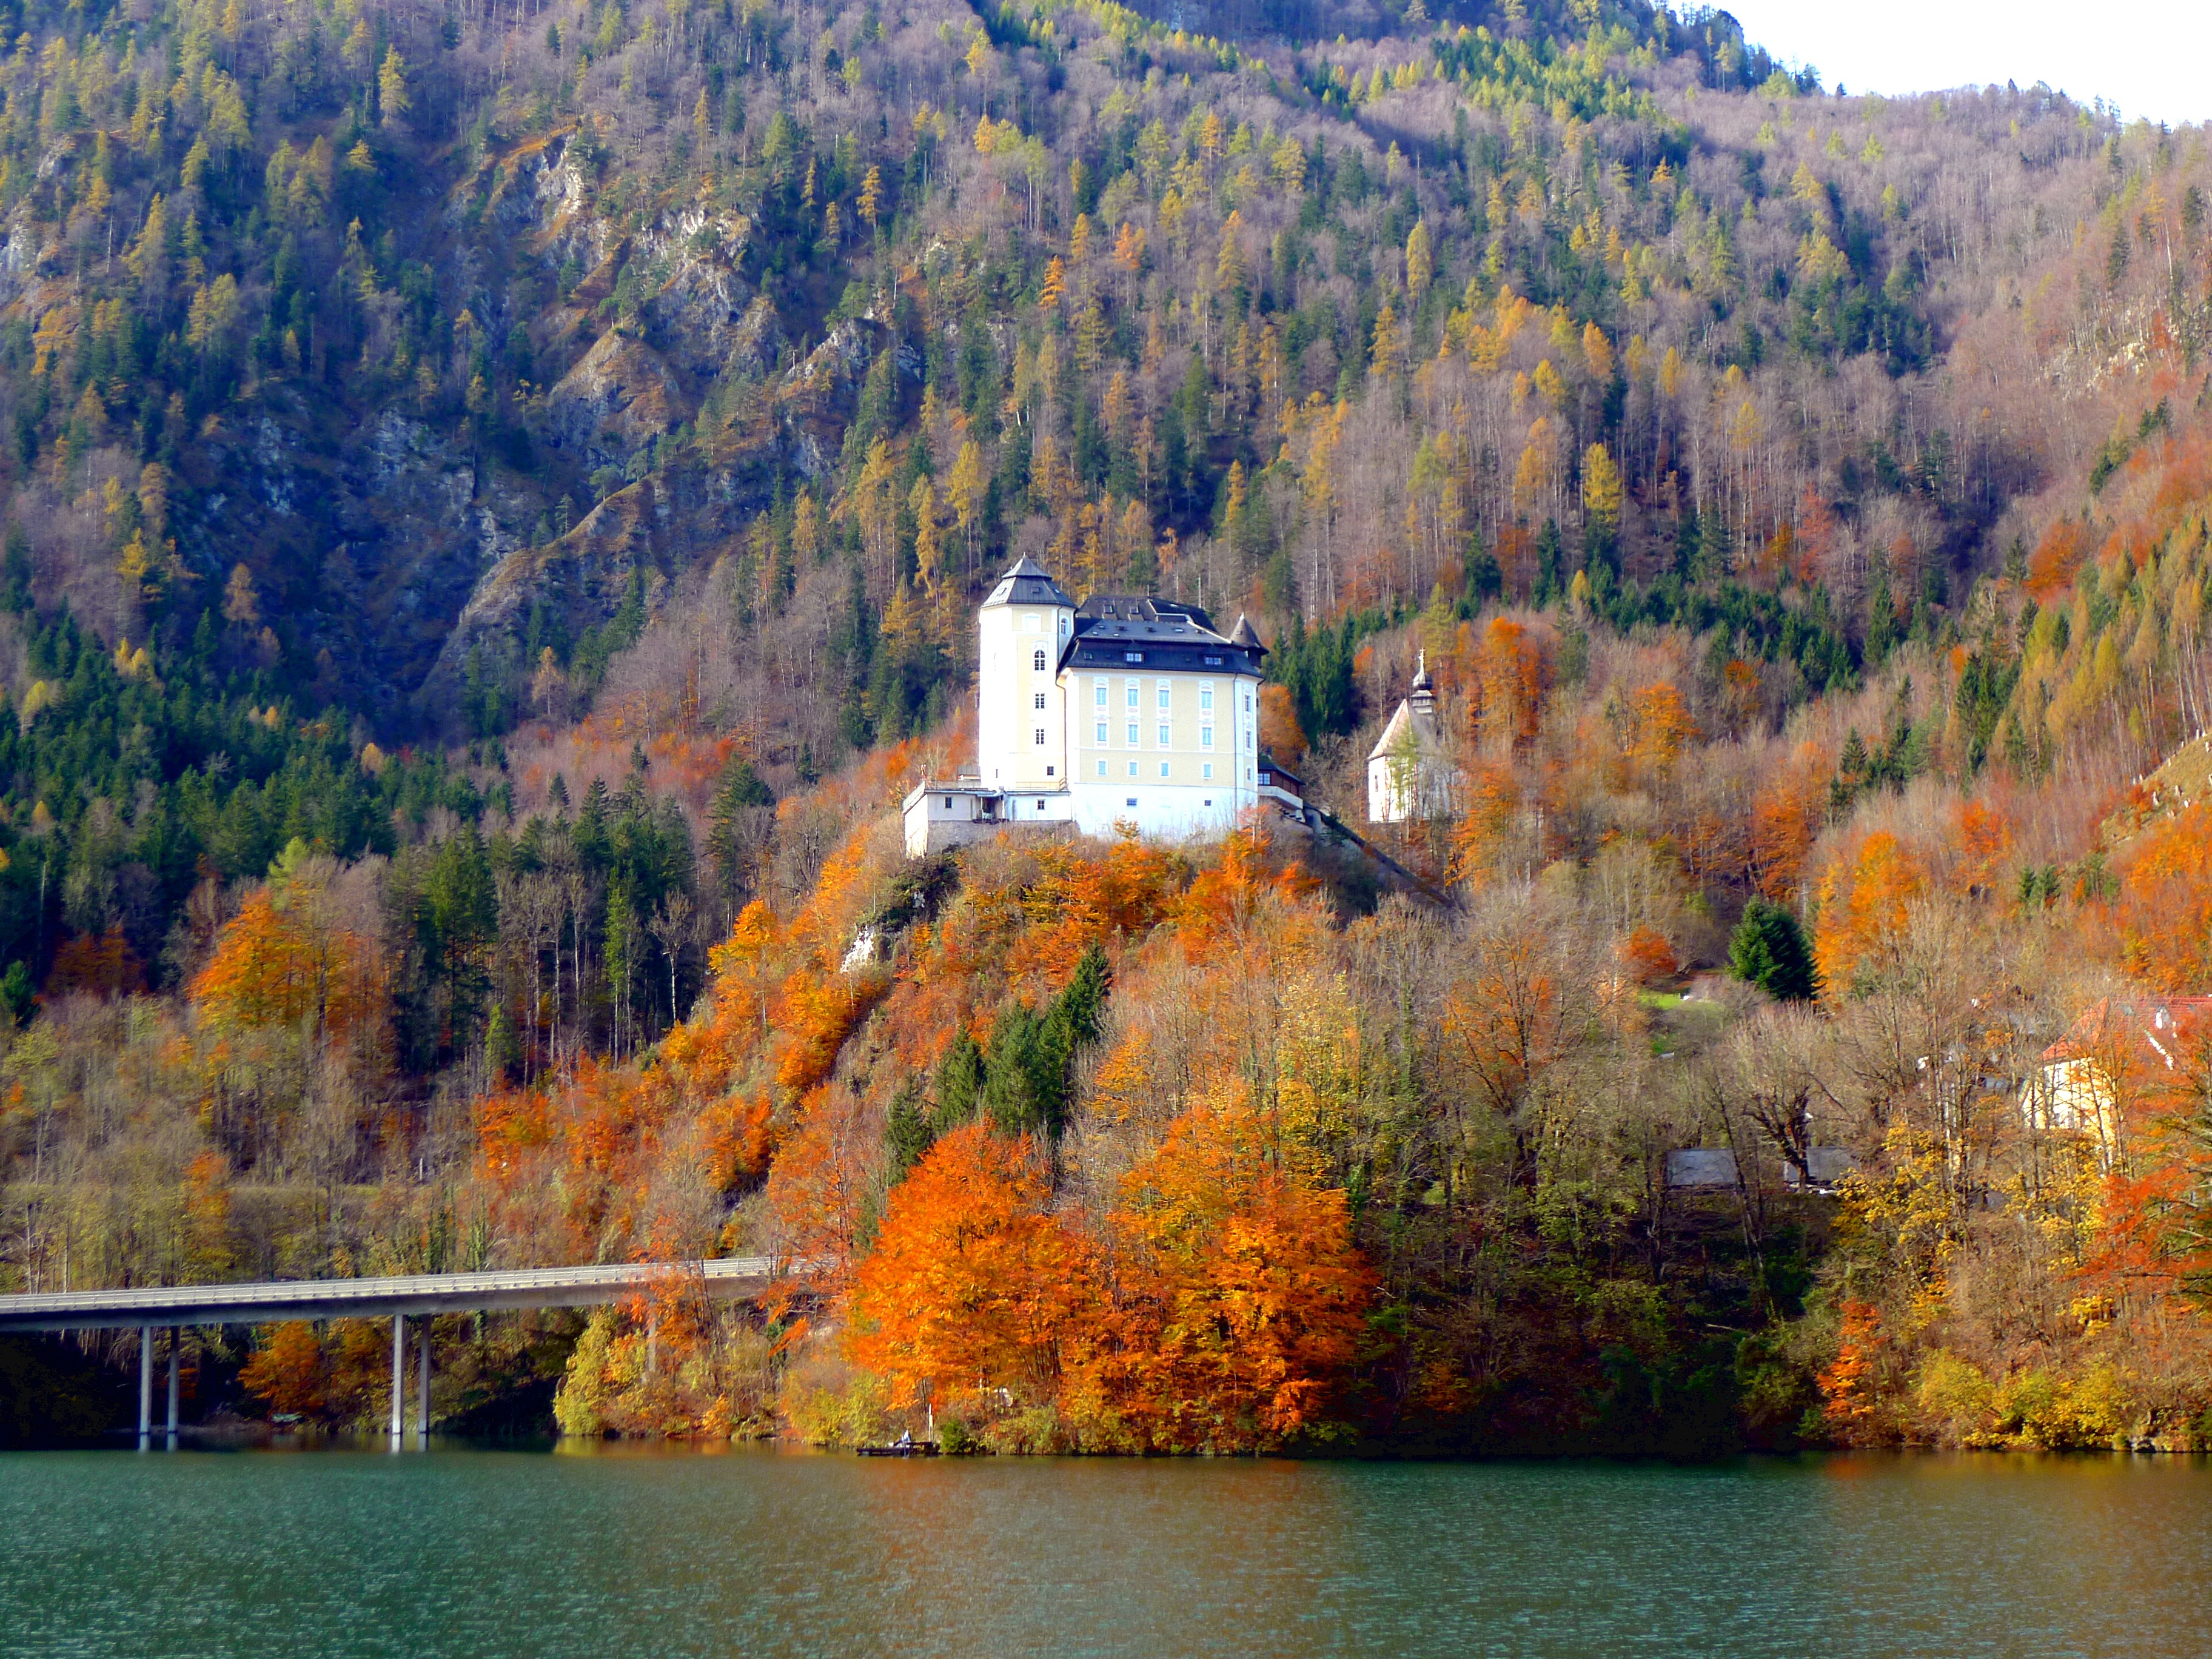
landscape, tree, nature, wilderness, mountain, leaf, flower, lake, river, mountain range, reflection, autumn, season, autumn mood, fall color, autumn autumnal, mountainous landforms